Bergen, North Holland

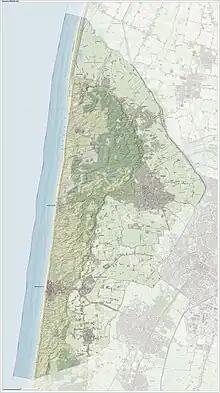
Map of Bergen, June 2015

The municipality of Bergen consists of the following towns, villages and/or districts: Bergen, Aagtdorp, Bergen aan Zee, Bregtdorp, Camperduin, Catrijp, Egmond aan den Hoef, Egmond aan Zee, Egmond-Binnen, Groet, Hargen, Rinnegom, Schoorl, Schoorldam (partly), Wimmenum.